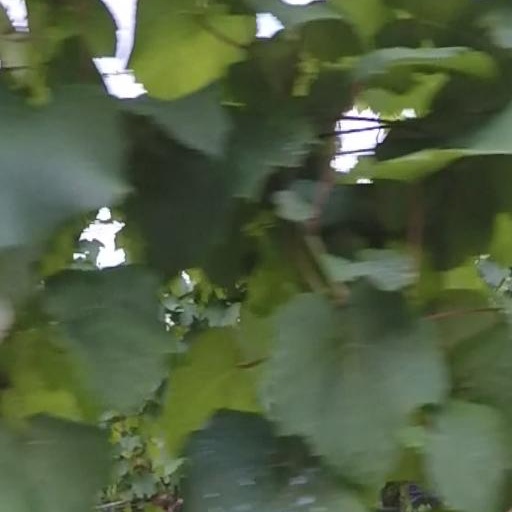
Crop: grape